Retroviral ribonuclease H

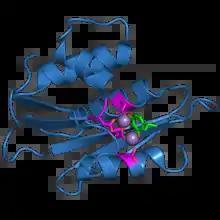
The ribonuclease H domain from the HIV-1 reverse transcriptase protein. The four active-site carboxylate residues are shown in magenta. Two bound manganese ions are shown as purple spheres. A bound inhibitor molecule, beta-thujaplicinol, is shown in green.

The retroviral ribonuclease H (retroviral RNase H) is a catalytic domain of the retroviral reverse transcriptase (RT) enzyme. The RT enzyme is used to generate complementary DNA (cDNA) from the retroviral RNA genome. This process is called reverse transcription. To complete this complex process, the retroviral RT enzymes need to adopt a multifunctional nature. They therefore possess 3 of the following biochemical activities: RNA-dependent DNA polymerase, ribonuclease H, and DNA-dependent DNA polymerase activities. Like all RNase H enzymes, the retroviral RNase H domain cleaves DNA/RNA duplexes and will not degrade DNA or unhybridized RNA.